Eclipsed (play)

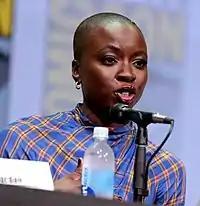
"Eclipsed" was penned by Zimbabwean American actress and playwright Danai Gurira.

Gurira's inspiration for the play was a photo of Black Diamond, a female Liberian freedom fighter, in "The New York Times". The image prompted curiosity about Liberia's fourteen-year civil wars and a trip to Liberia in 2007. Gurira interviewed more than 30 women—who had been raped, among whose daughters that had been taken by rebel fighters and turned into sex slaves. She also spoke to female peace activists who were instrumental in ending the violence. The names of the women in "Eclipsed" come from the people Gurira met during her travels, whereas the fifth character is unnamed.